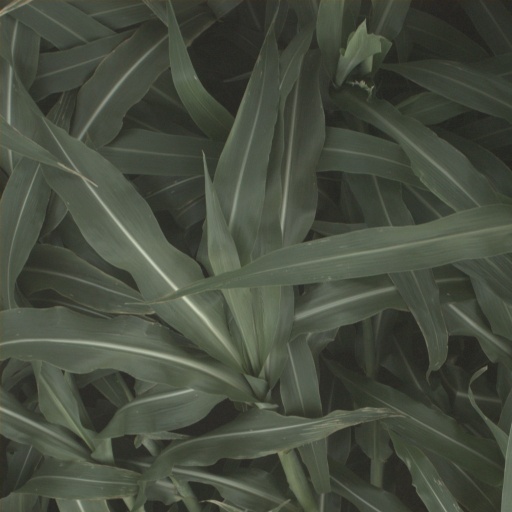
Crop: sorghum